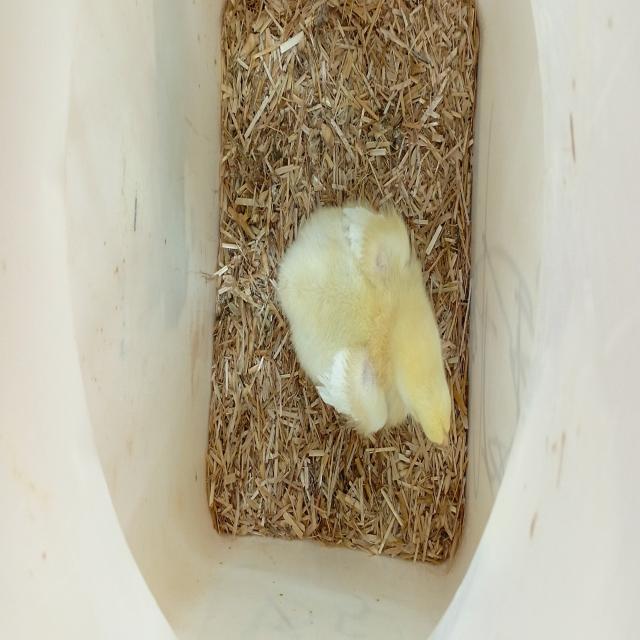
Weight: 229 g